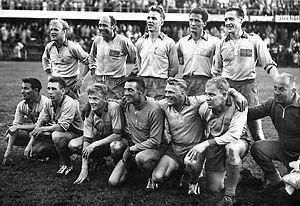
Johan Gunnar Gren est un joueur international de football suédois qui jouait en tant qu'attaquant, avant d'ensuite devenir entraîneur.
Le sport en Suède a le caractère d'une passion nationale, environ la moitié de la population participe à des activités sportives. Au total plus de 2 millions de personnes sont membres d'un club sportif.
Karl-Oskar Svensson, dit Kalle Svensson, né le 11 novembre 1925 dans le comté de Scanie et mort le 15 juillet 2000 à Helsingborg, est un footballeur suédois évoluant au poste de gardien de but.
L'équipe de Suède de football est la sélection de joueurs suédois représentant le pays lors des compétitions internationales de football masculin, sous l'égide de la Fédération suédoise de football.
Reino Börjesson, né le 4 février 1929, est un joueur de football international suédois. Il participe avec son pays au parcours qui mène la Suède à la finale de la Coupe du monde de football 1958 perdue 5-2 contre le Brésil.